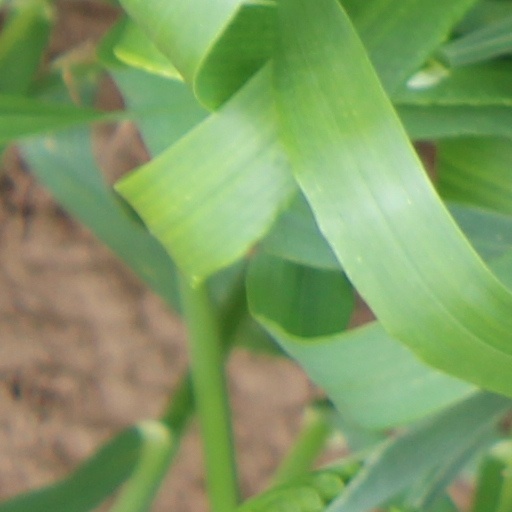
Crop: wheat